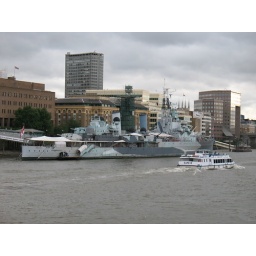
HMS BELFAST near tower bridge in london